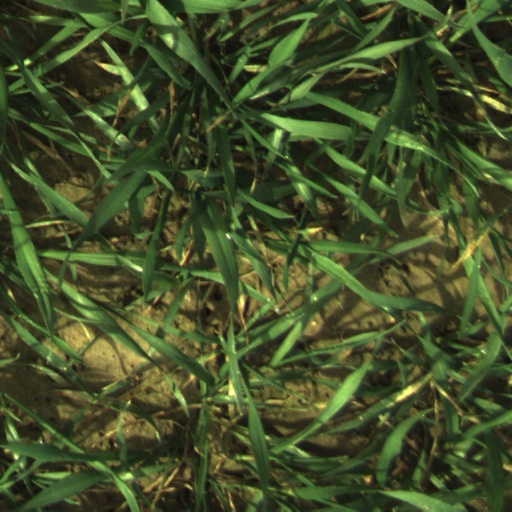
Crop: wheat